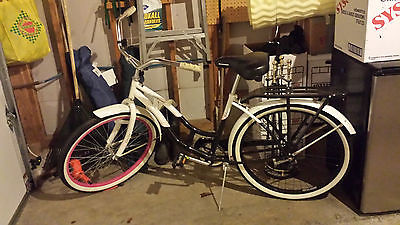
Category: bicycle